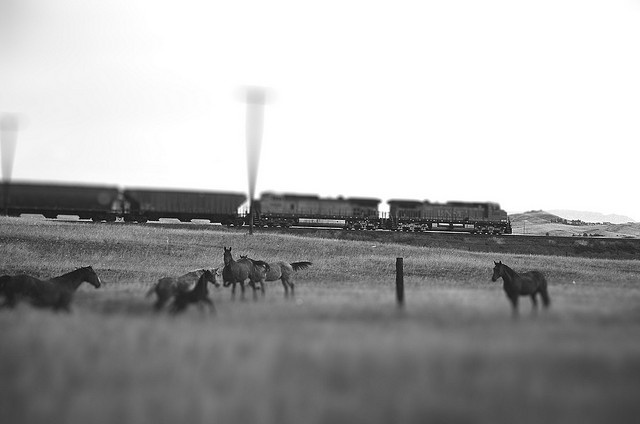
A herd of horses grazing on a grass covered field.
A group of horses in a field with a train passing by in the background.=
A group of horses stand in a field next to a train.
A herd of horses in a field next to a train.
Horses running in a pasture with a train in the background.